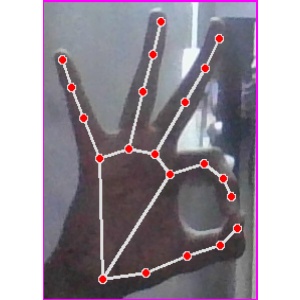
अक्षर: ण